History of Western role-playing video games

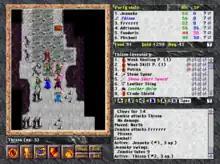
Many games emulated both the visual and narrative style of the "Ultima" series. Pictured here is Blades of Exile (1997).

Although simplified for use with the console gamepad, many innovations of the early "Ultimas"—in particular "" (1983) by developer Richard Garriott—became standard among later RPGs in both the personal computer and console markets. These ideas included the use of tiled graphics and party-based combat, a mix of fantasy and science-fiction elements, and time travel. The game's written narrative was an innovative feature that allowed it to convey a larger story than was found in the minimal plots common at the time. Most games, including Garriott's own "Akalabeth", focused primarily on basic gameplay mechanics like combat, and paid little attention to story and narrative.